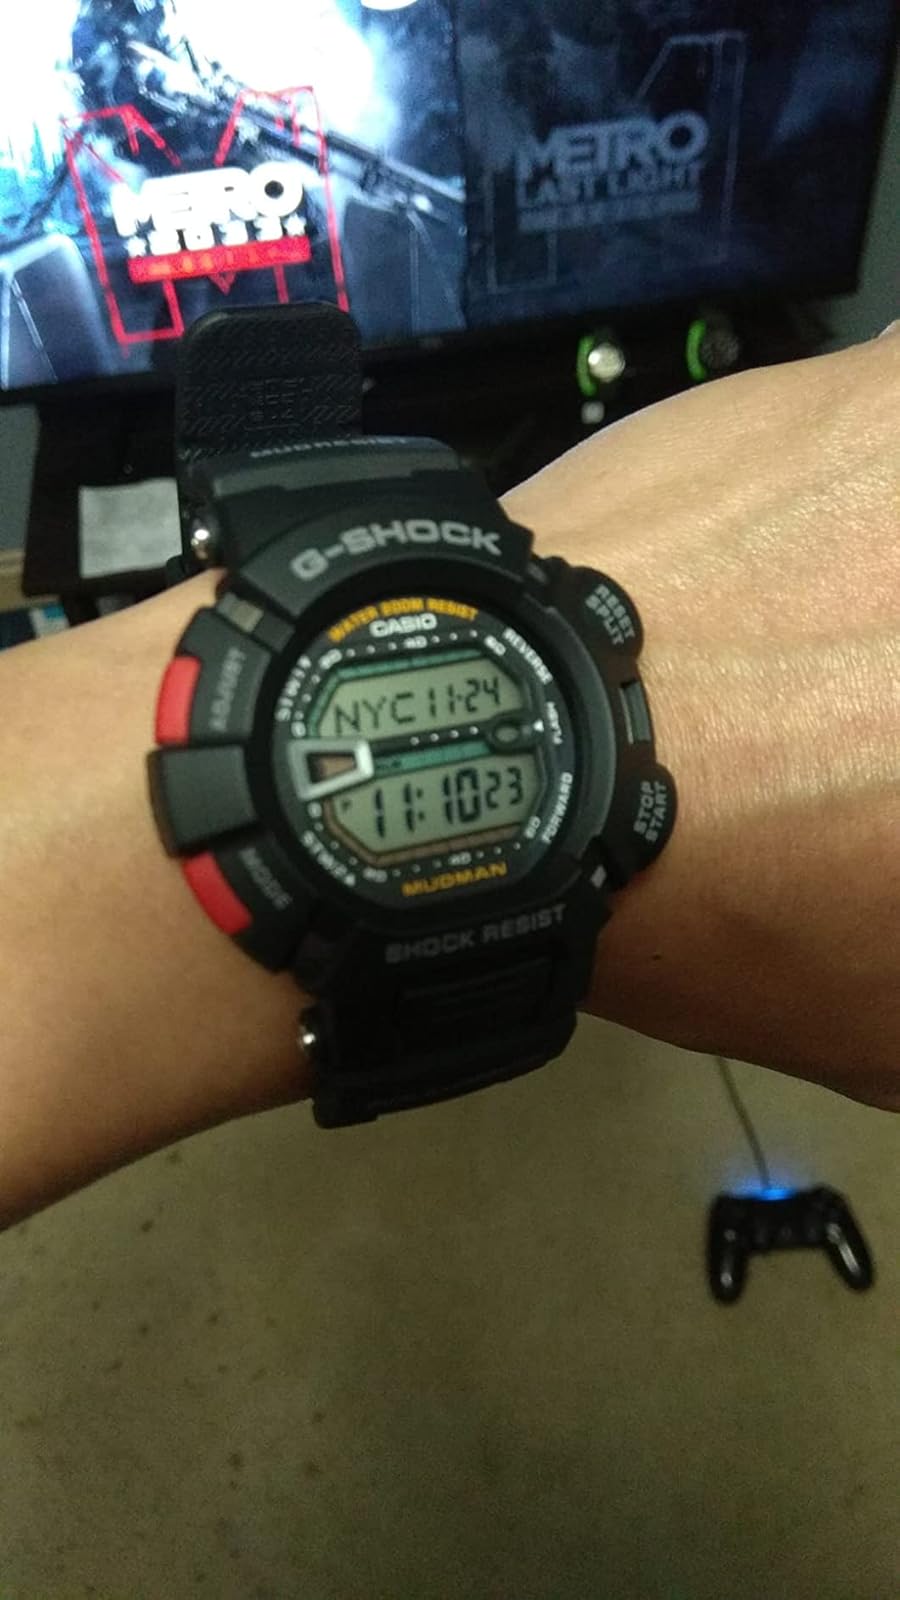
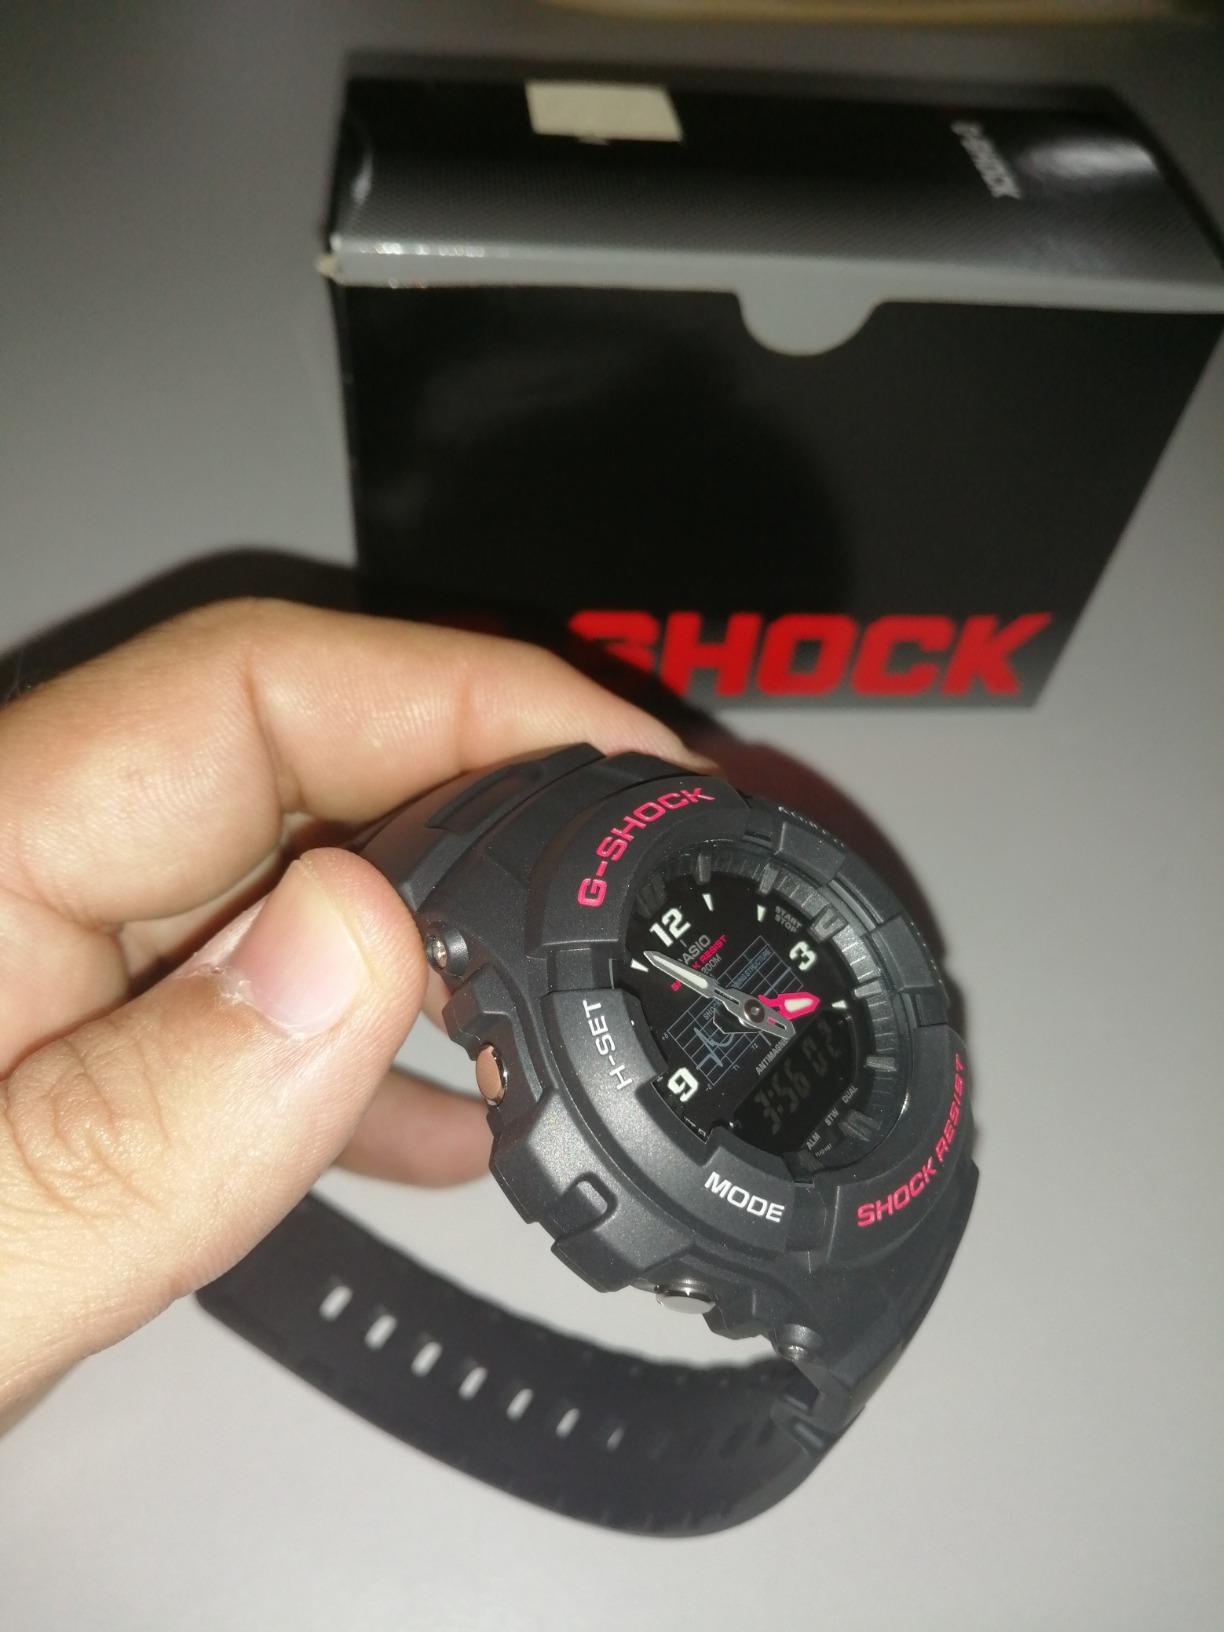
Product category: accessories_watch
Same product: no